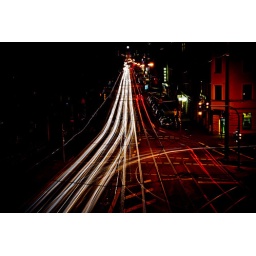
Intersection seen from the pedetrian bridge by the European patent office in Munich. Bayerstrasse lies ahead leading towards the central station.